Dale Alexander

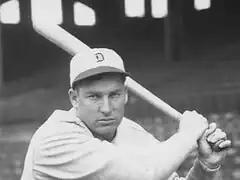
Alexander, circa 1929

David Dale Alexander (April 26, 1903 – March 2, 1979), nicknamed "Moose", was an American baseball player and manager.